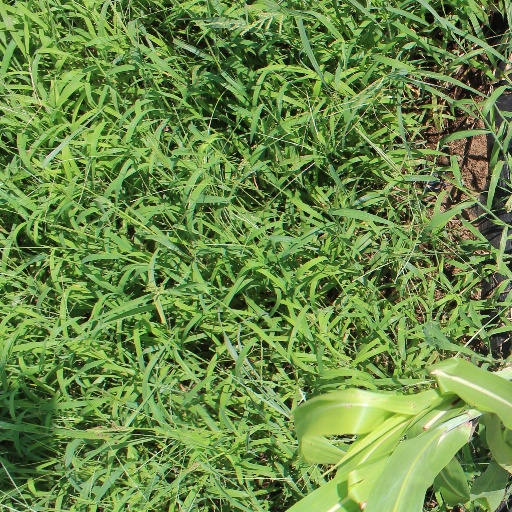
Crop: sorghum